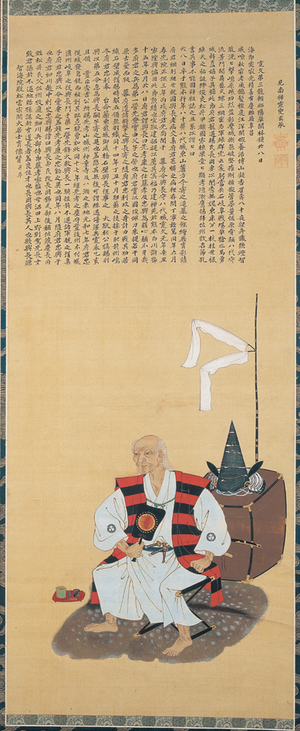
Matsui Okinaga, aussi appelé Nagaoka Sado, est un samouraï au service du clan Hosokawa au début de l'époque d'Edo. C'est Nagaoka Sado lui-même qui a protégé Miyamoto Musashi pour que celui-ci soit à même d'affronter en duel le fameux Sasaki Kojirō en 1612.